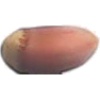
Label: Hazelnut 1